John Bauer (illustrator)

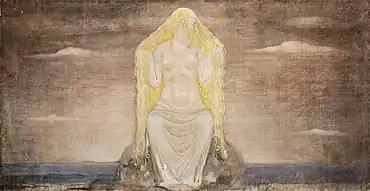
"Freja", 1905, oil sketch

As in his earlier works at the academy, Bauer showed an interest in large frescos and, after his visit to Italy, this interest grew. His first chance to create a major work using this technique was in 1912, when he completed a fresco-secco mural, "Vill-Vallareman", at the home of publisher Erik Åkerlund. In 1913, he was asked to do a fresco for the Odd Fellows lodge in Nyköping, "Den helige Martin" (Saint Martin, the Holy). At the same time, the new Stockholm Court House was under construction. Contests regarding decorations for the building were held, and most of the noted Swedish artists at that time presented entries and suggestions. Bauer made a number of sketches for these competitions, but his confidence failed and he did not submit any of his drafts.